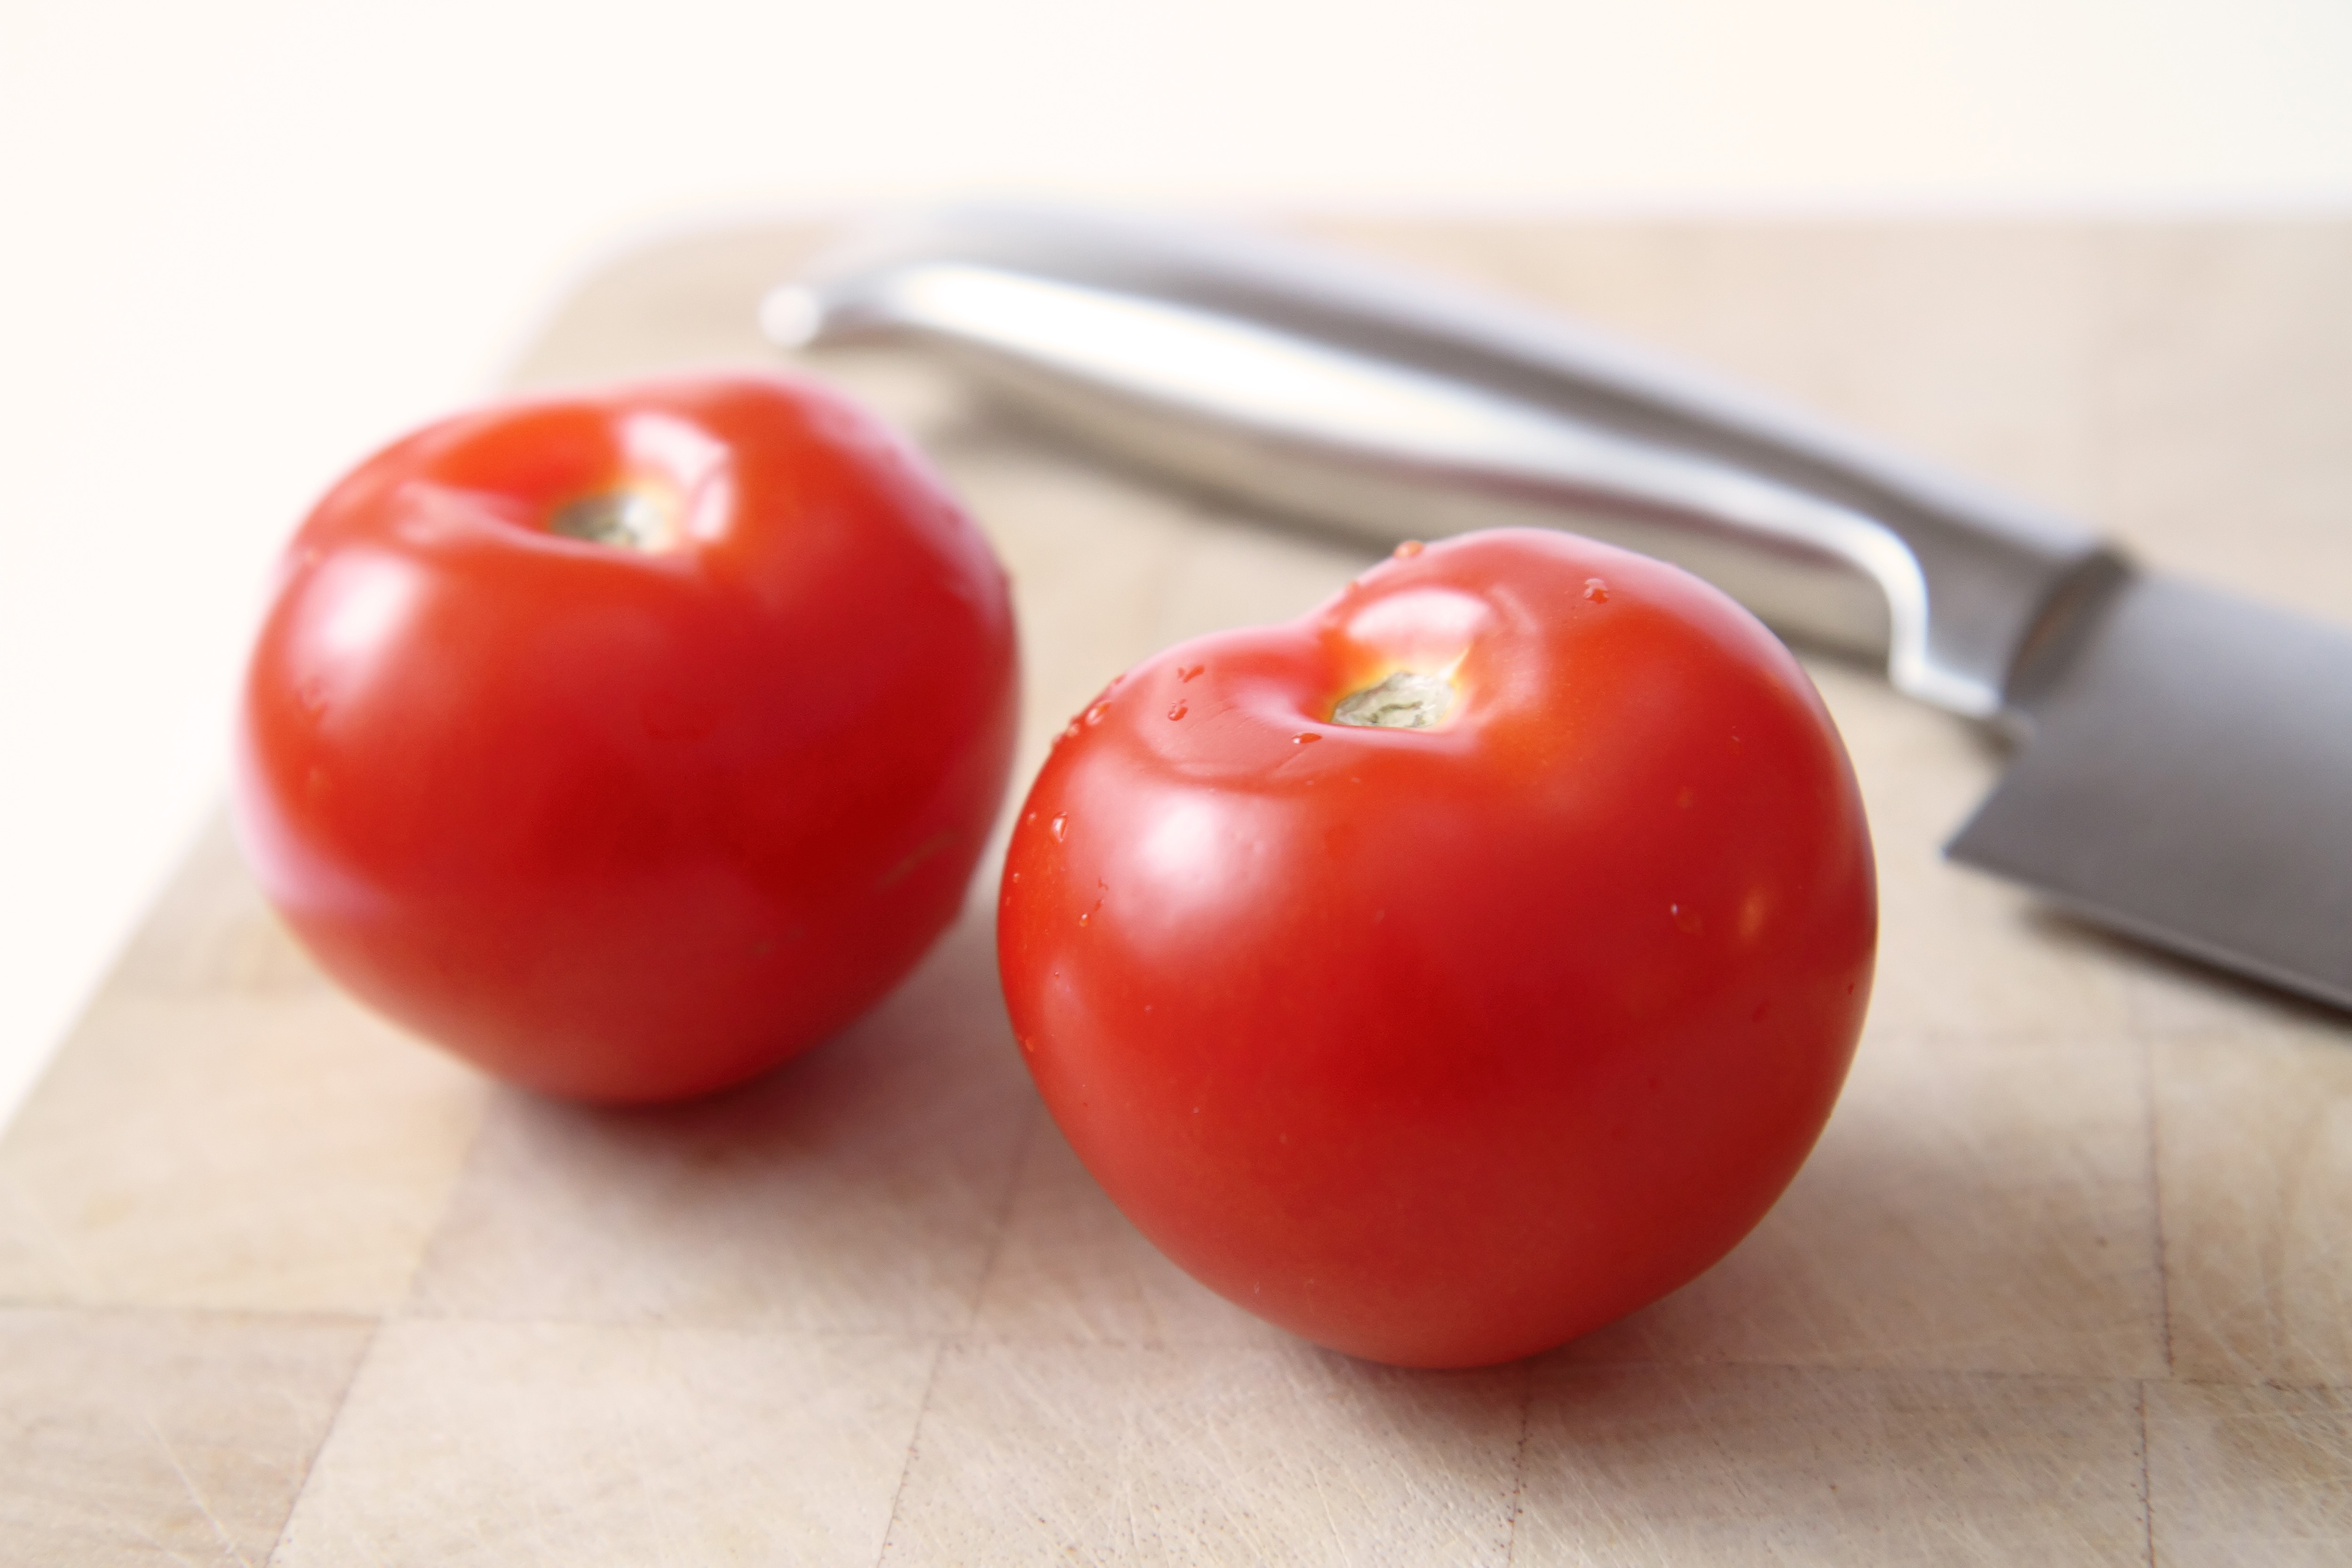
natural foods, solanum, food, tomato, fruit, vegetable, plant, plum tomato, cherry tomatoes, local food, produce, nightshade family, still life photography, superfood, vegan nutrition, vegetarian food